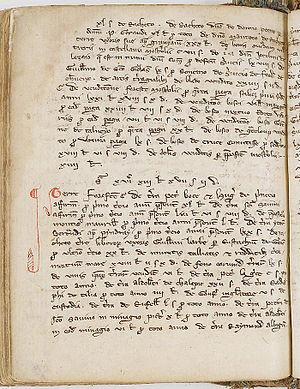
Comptes de recettes et de dépenses du frère du roi, Alphonse de Poitiers. 1243-1248
Alphonse de Poitiers, né le 11 novembre 1220 à Poissy et mort le 21 août 1271, prince de sang royal, est le frère du roi Saint Louis. Il est comte de Poitiers, de Saintonge et d'Auvergne de 1241 à 1271, ainsi que comte de Toulouse de 1249 à 1271.